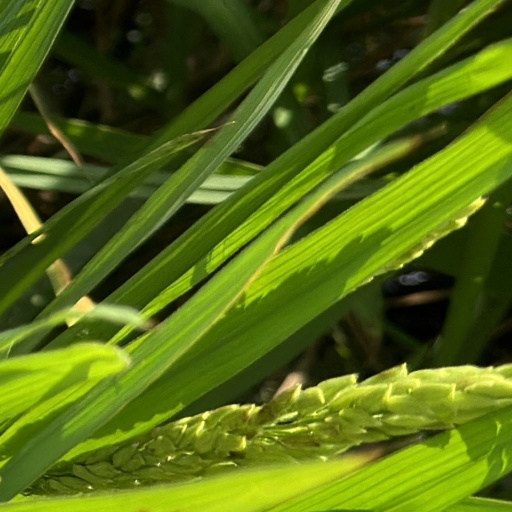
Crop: rice